Potato Sack

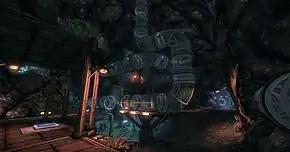
For the third update, Teotl Studios integrated their own Mayan-inspired level design with "Portal"-themed aspects to create additional content for "The Ball".

On April 12, another update for each game was released. These updates were all "Portal" themed, such as levels based on Aperture Science in "The Ball" and "Killing Floor". Again, players found that by completing specific tasks in the new content, they would be presented with an Aperture Science screen, though this time the screens provided a cryptic audio clue. These clues were found to be two-part clues relating to the previously identified locations around Seattle. By mapping these points, using locations commonly shared by one clue, players were led to the name of a Steam group that contained a single member by the name of "dinosaur", a reference to an earlier ARG used for "Portal 2"s announcement. Screenshots within this user's profile gave a QR Code that pointed to a website with a countdown time set to expire on the morning of April 15, 2011. Players who discovered these audio clues would be awarded another potato on their Steam profile. A total of 36 possible potatoes were found: 35 within the games and the referenced Steam group, and a 36th earned by obtaining all 35 of the other potatoes.